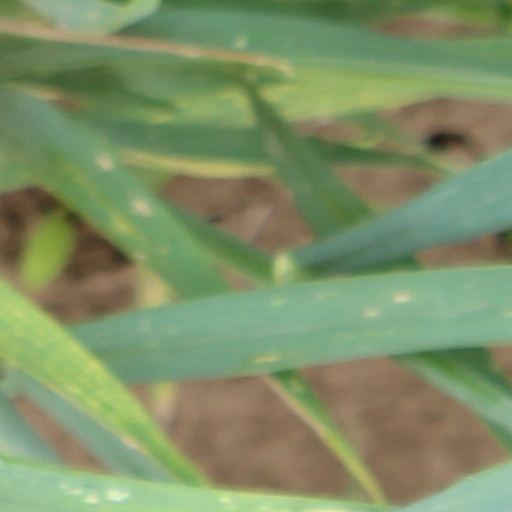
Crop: wheat